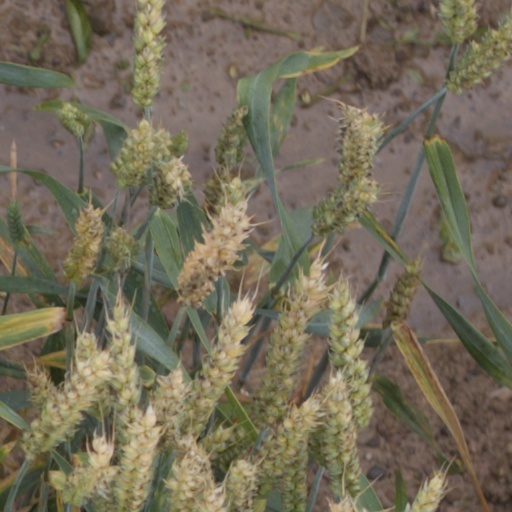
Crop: wheat